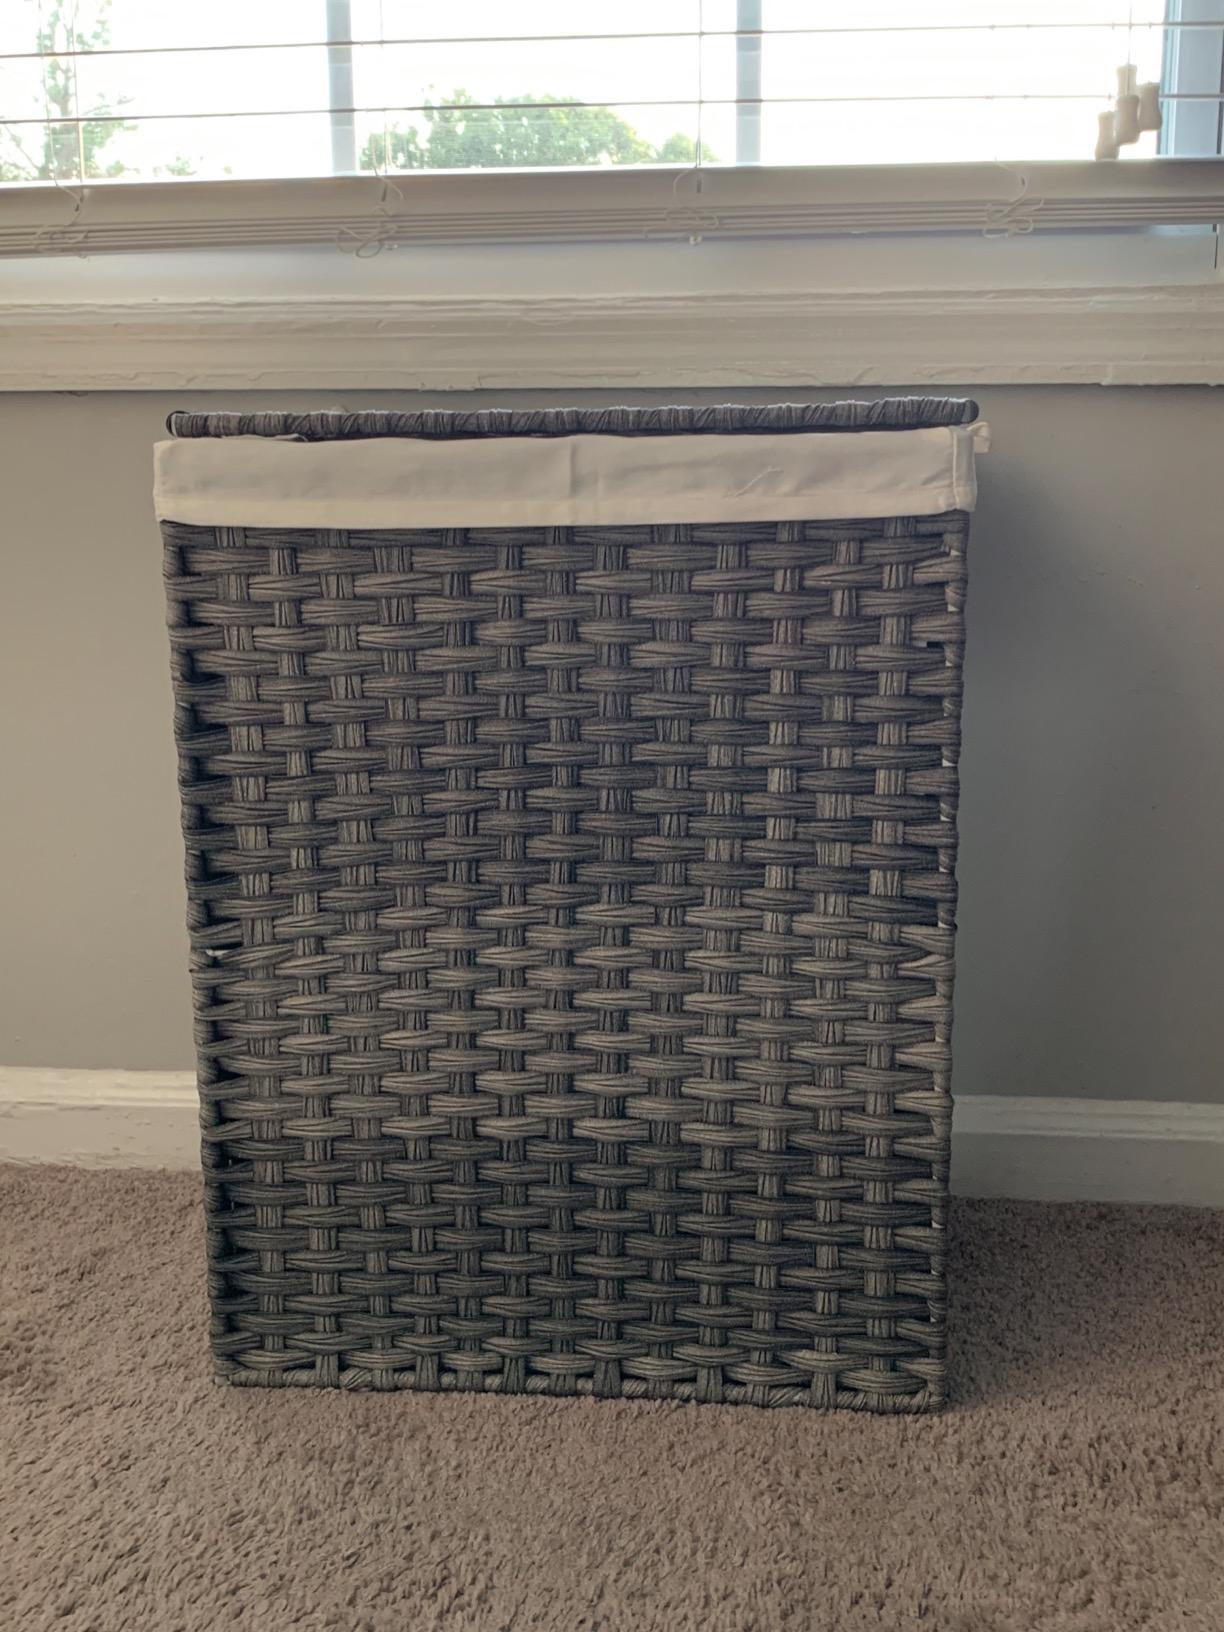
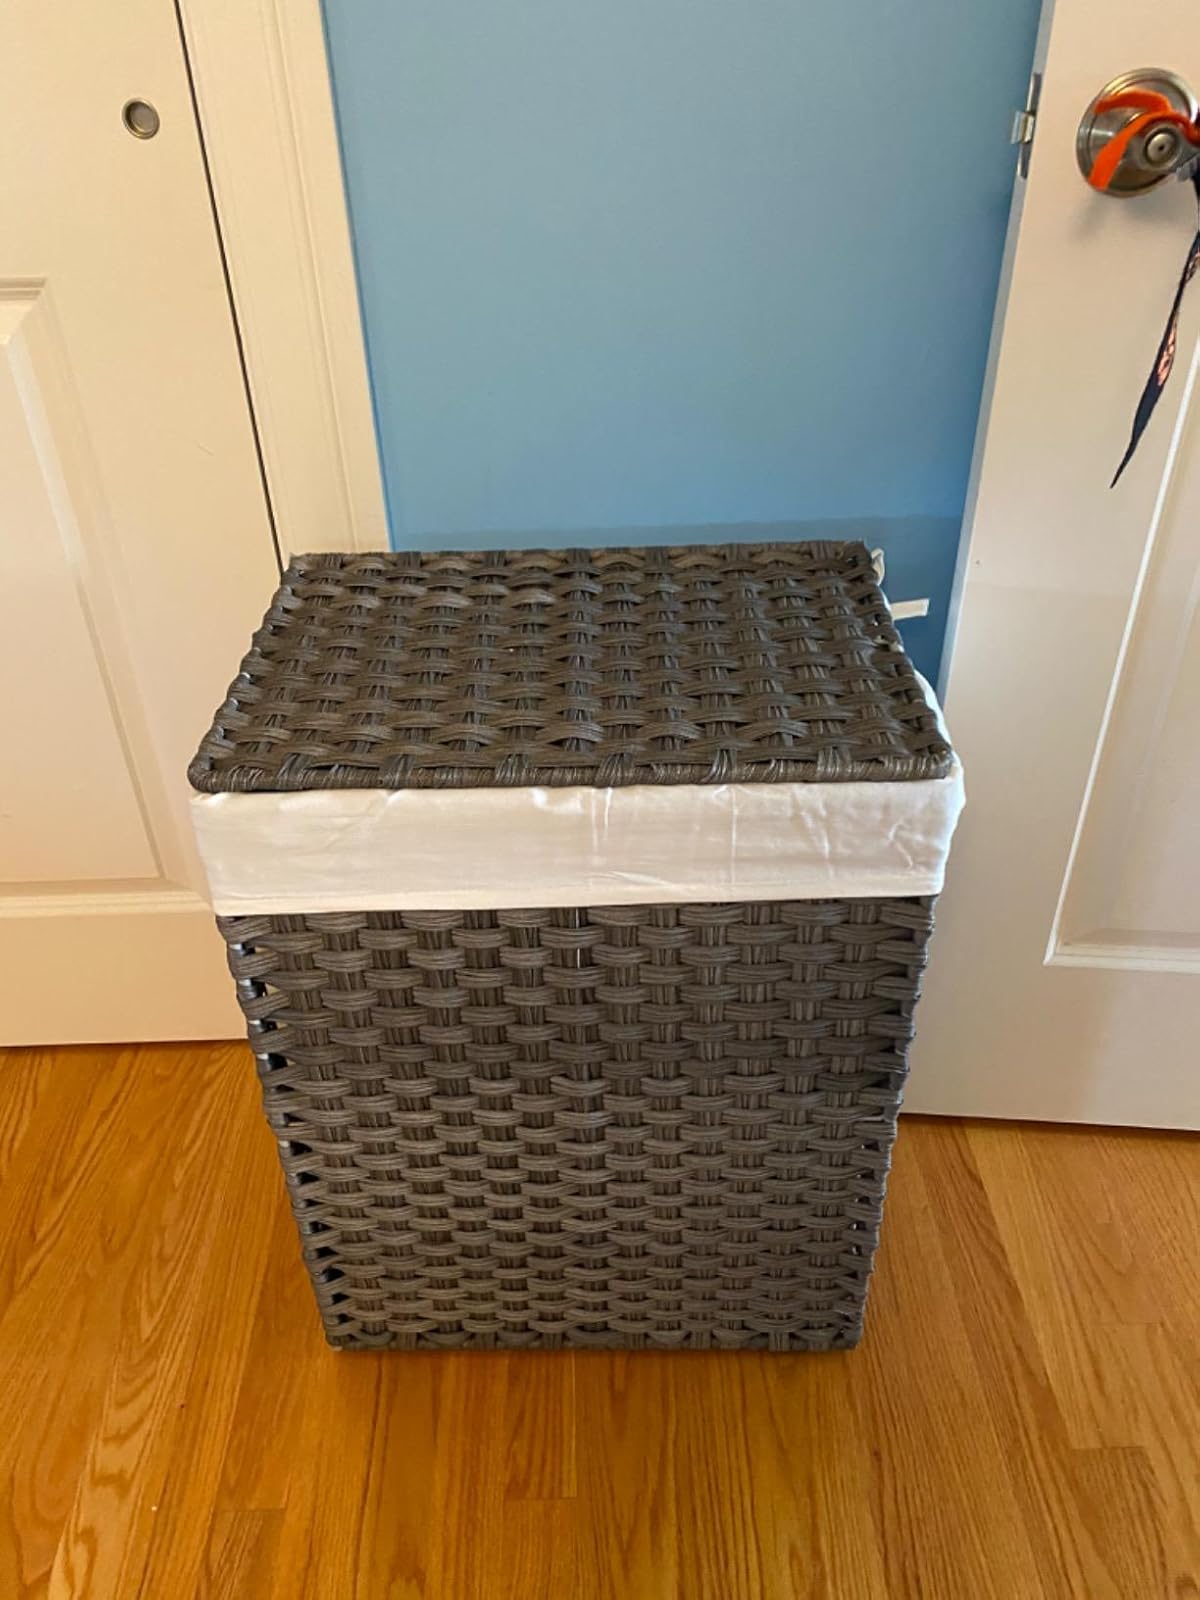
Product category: items_hamper
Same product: yes